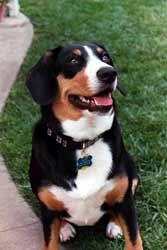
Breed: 221-n000055-EntleBucher